Komagawa Station

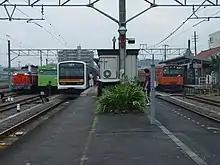
Early morning view of the platforms looking south in August 2003, before the footbridge was built between the platforms

The station opened on 15 April 1933. With the privatization of JNR on 1 April 1987, the station came under the control of JR East.